St. Bernard (dog breed)

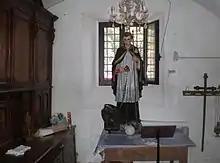
A statue of Bernard of Menthon in Ascona (Genoa), Italy

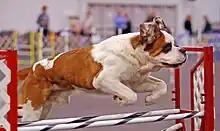
St. Bernard performing agility at the Rose City Classic AKC Show 2007, Portland, Oregon, US

The name "St. Bernard" originates from the Great St Bernard Hospice, a traveler's hospice on the often treacherous Great St Bernard Pass in the Western Alps, between Switzerland and Italy. The pass, the lodge, and the dogs are named for Bernard of Menthon, the 11th century Italian monk who established the station.